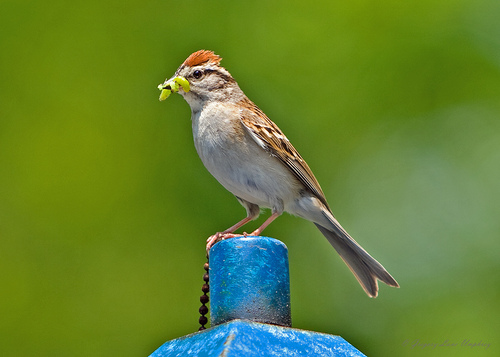
the head of the bird is tan while the belly is grey and the wings are brown.
this is a grey bird with a brown wing and a brown crown.
small triangular beak with very light blue breast, long tail, tan and wing feathers with white and black tips, and a rusty crown swooped back.
this bird has a white belly and a brown wing with a brown crown.
small grey and brown bird with long orange tarsus and short beak
this particular bird has a white belly and breasts and brown and tan secondaries
this bird is white and brown in color, with a sharp beak.
on the crown is a group of long orange feathers and the body and wings are white to tan and grey.
this bird is a gray coloring with brown primary wings and tail and also has a rust colored nape that stands straight up.
the bird is small with a pointed bill, and the belly is white.
Species: Chipping Sparrow